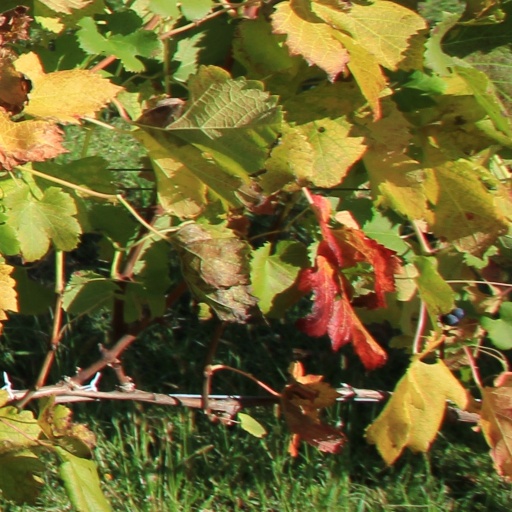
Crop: grape